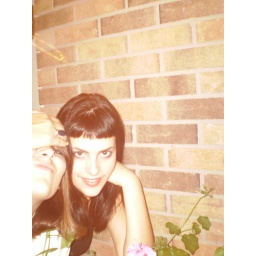
a sister in the hand is two part birds with one stone